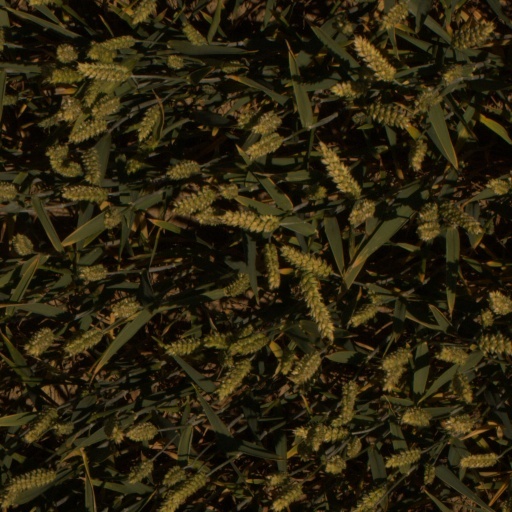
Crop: wheat